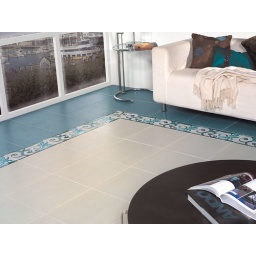
Stylish white tiles that create a carpet upon a blue floor. A gentle decaration for a modern living room